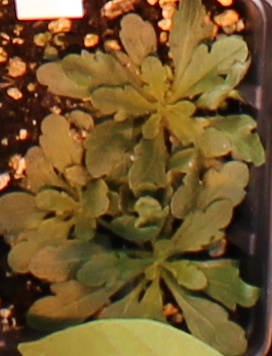
Label: Horseweed